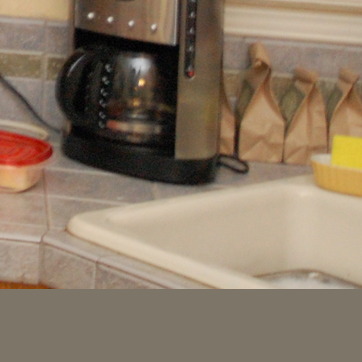
Material: tile